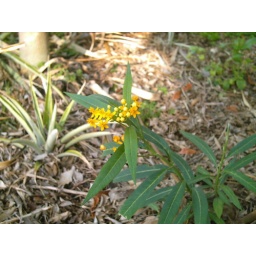
Every spring caterpillars eat these plants to the ground. The butterflies look great in my butterfly garden in back.